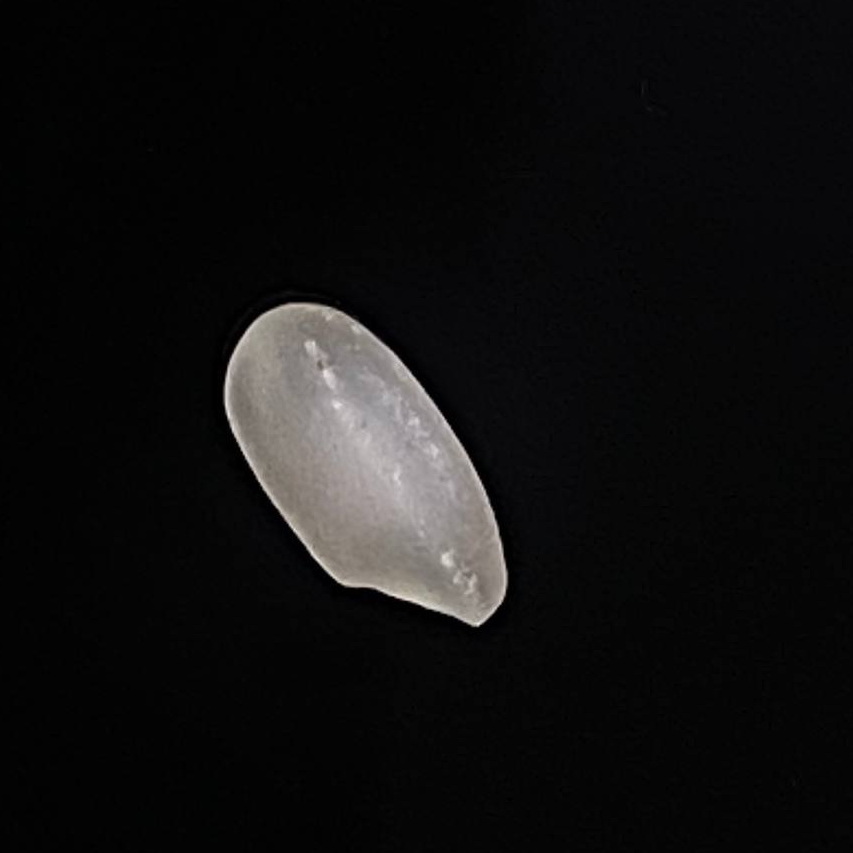
Rice variety: Bashful